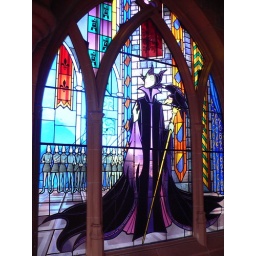
stained glass in Sleeping Beauty castle